Surawong Road

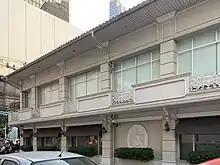
Suriyasai House

There has been some uncertainty surrounding the name of the road. While the 1897 royal proclamation names the road as Surawong, in actual usage it appears to have been referred to as Suriwongse. This prompted a debate among the council of ministers in 1930, during the reign of King Prajadhipok (Rama VII). While considering a plan to extend the road's western end to the riverside (which ultimately was not done), Prince Naris noted that the name made no semantic sense. It was decided to rename the road Surawong, reflecting the title of its builder. However, a few days later Prince Paribatra wrote a memo recalling that Chaophraya Surawong did not have that title at the time of the road's construction, and it was more likely named after the title of his grandfather Somdet Chaophraya Sri Suriwongse, which had sometimes been used as a family name (i.e. as the "Surivongs family"). Prajadhipok accordingly ruled to reinstate the road's name as Suriwongse, though with the spelling changed to to match the title. By the late 20th century, the road's name had shifted to Surawong, though the subdistrict that borders it to the north is indeed known by the same spelling as in Prajadhipok's ruling. However, it is pronounced as and romanized as Suriyawong, following modern standards.